Nancy Burne

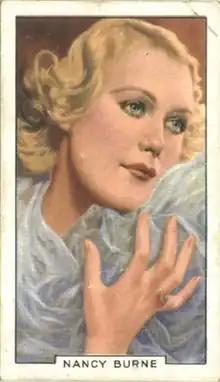
Gallaher cigarette card, 1935

Nancy Burne (23 December 1907 – 25 March 1954) was an English stage and film actress.